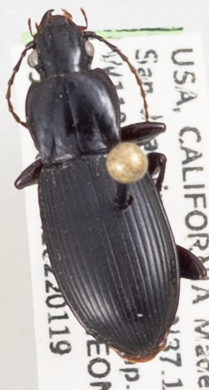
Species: Pterostichus ordinarius
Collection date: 2022-01-19
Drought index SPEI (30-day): -0.072
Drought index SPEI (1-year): -1.28
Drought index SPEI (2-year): -2.09